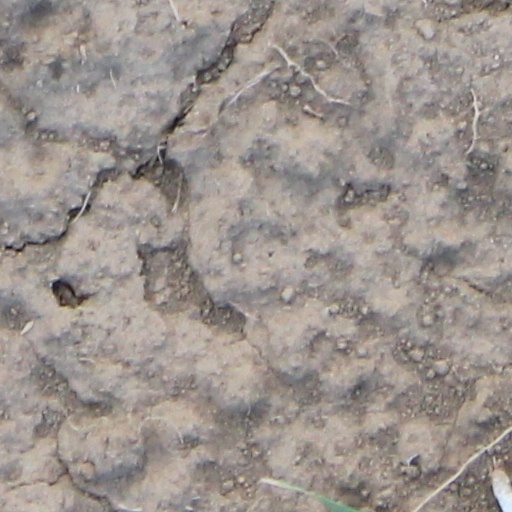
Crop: wheat